Beshalach

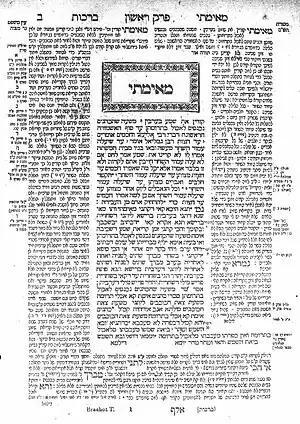
Talmud

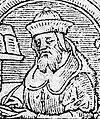
Rashi

The haftarah for Beshalach tells the story of Deborah. At 52 verses, it is the longest haftarah.